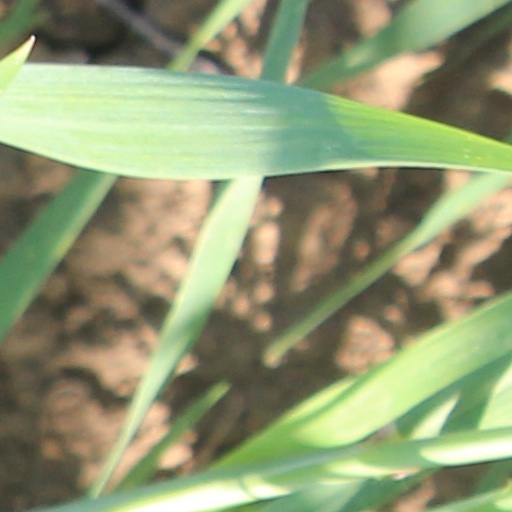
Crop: wheat